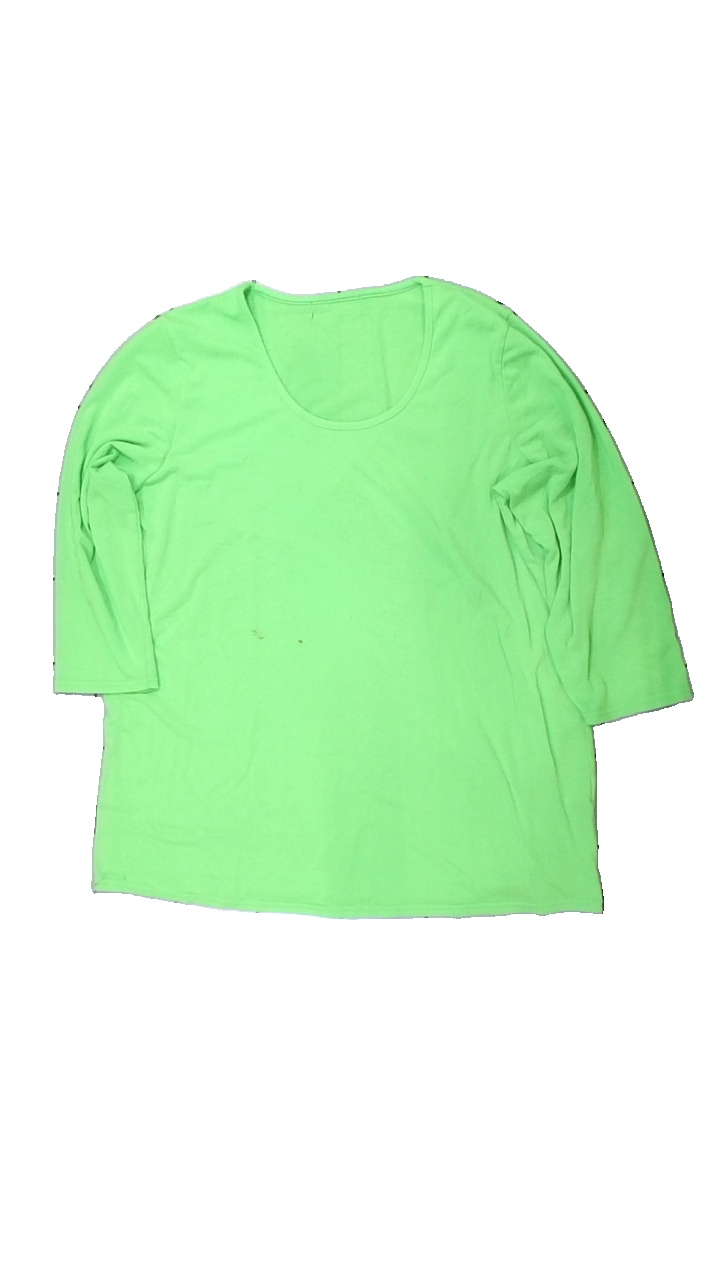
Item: Top (Ladies)
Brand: Missing
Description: neon grön tröja
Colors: Green
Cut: C-collar
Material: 100% polyester
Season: All
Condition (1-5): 1
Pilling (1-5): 1
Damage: färg fläckar
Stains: Minor
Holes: Minor
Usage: Energy Recovery
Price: <50